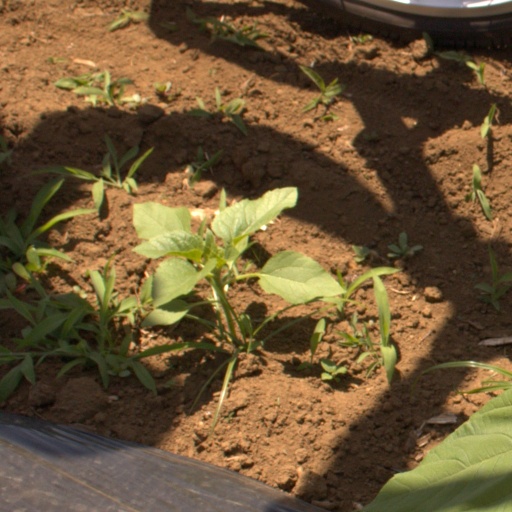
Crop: Jerusalem artichoke